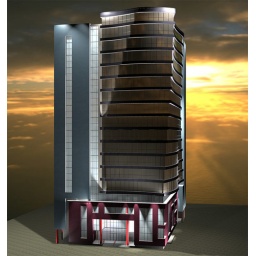
New office tower near &amp;quot;Molodezhnaya&amp;quot; subway station, Minsk, August 9, 2008.